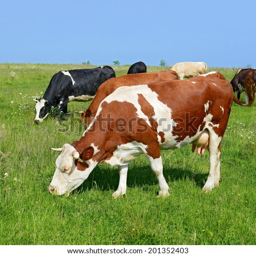
cows on a summer pasture